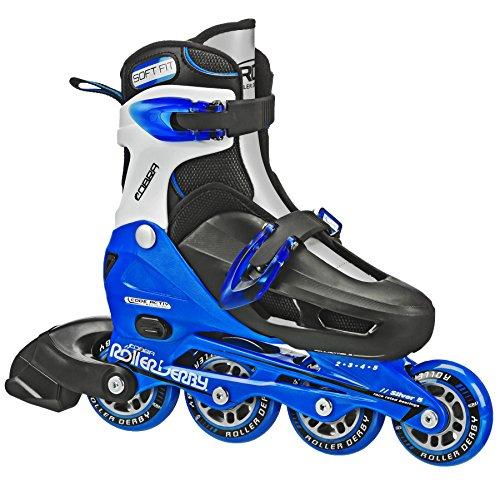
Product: Roller Derby Cobra Boy's Adjustable Inline
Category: Sports & Outdoors | Outdoor Recreation | Skates, Skateboards & Scooters | Inline & Roller Skating | Inline Skates
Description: Locking cam-lever buckles.
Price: $41.99 - $70.00
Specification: Product Dimensions:         20.3 x 12.3 x 4.3 inches ; 6.5 pounds    |Shipping Weight: 5 pounds (View shipping rates and policies)|ASIN: B07GSVT1KJ|    #92    in Children's Inline Skates